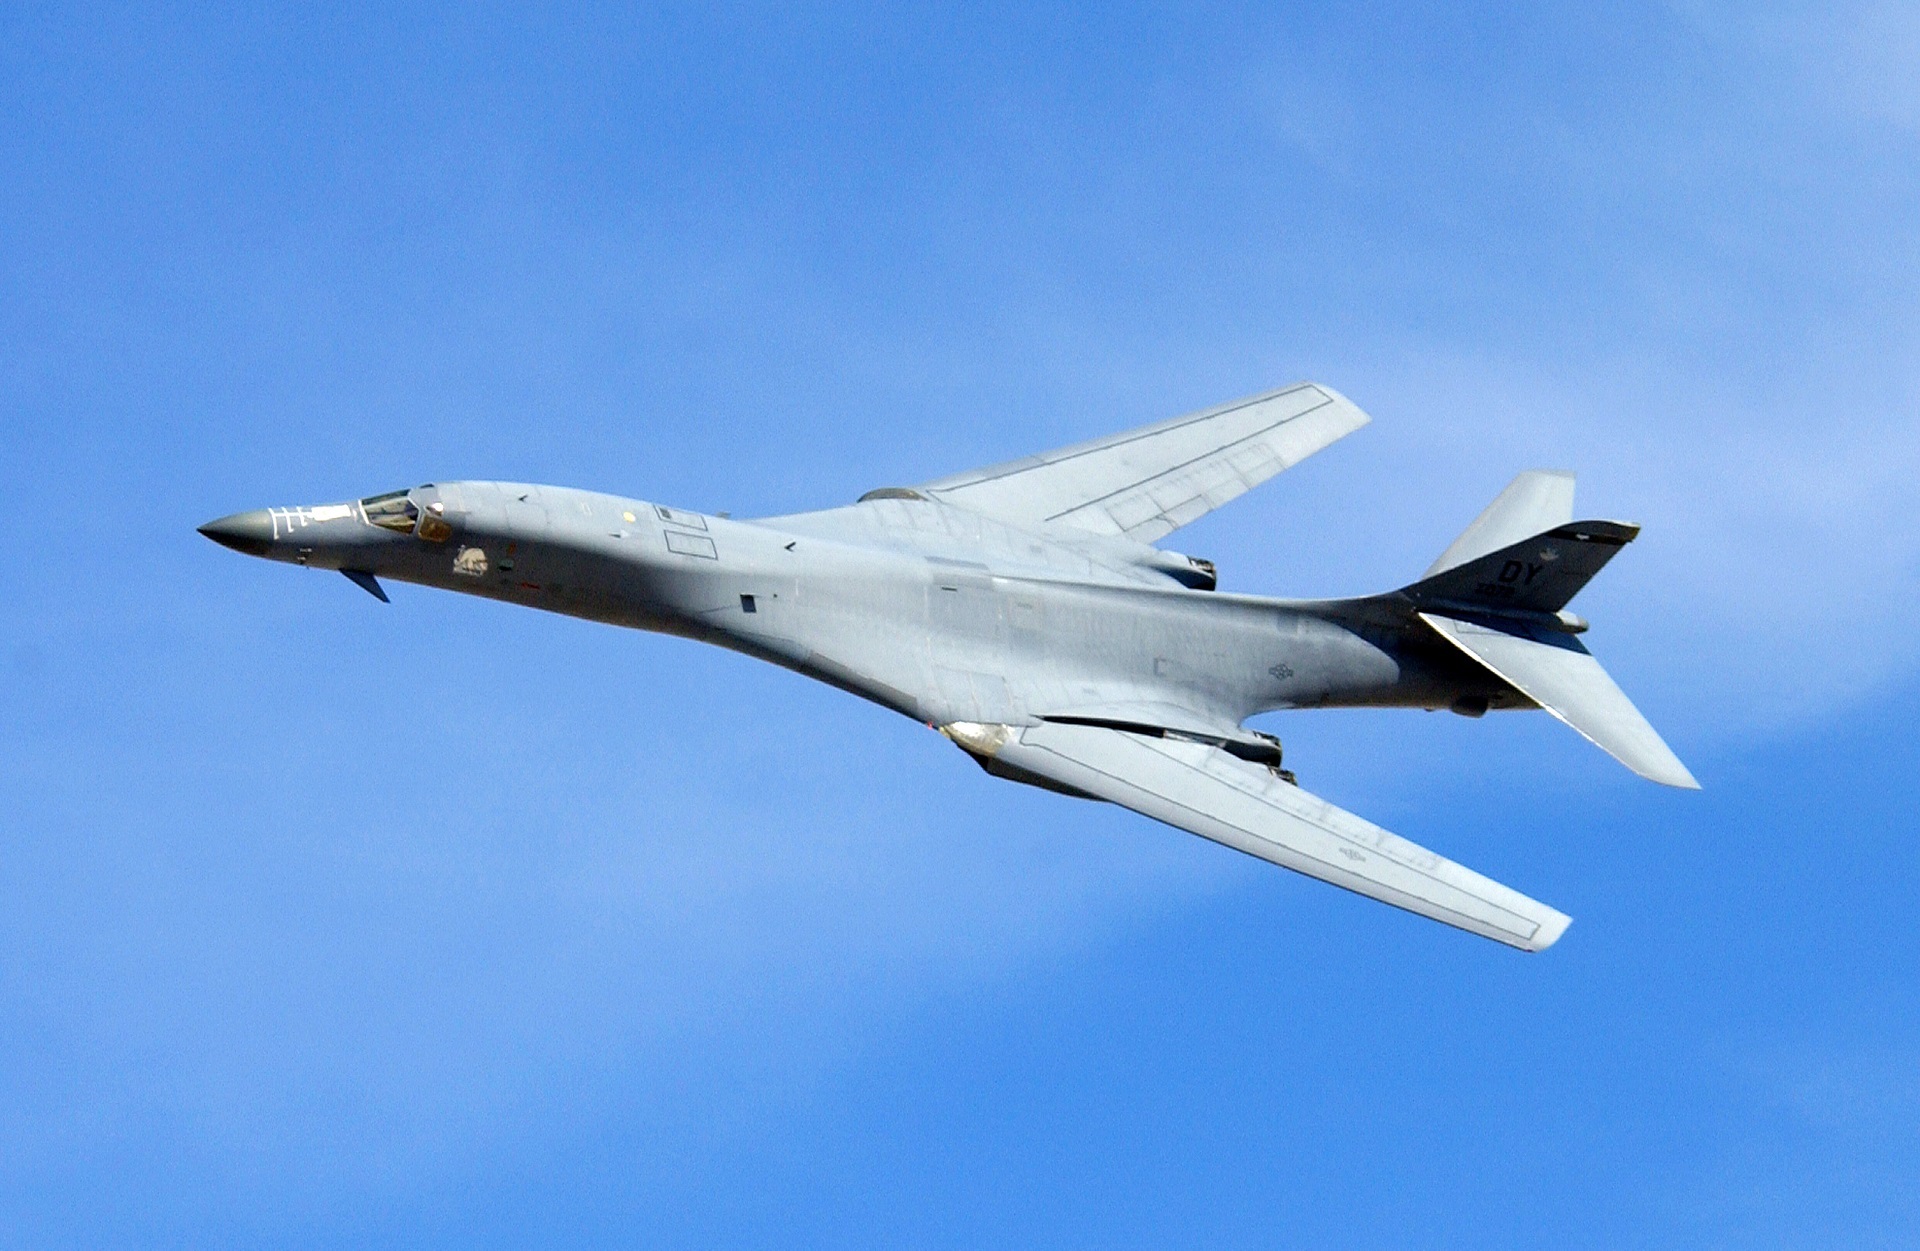
flying, airplane, plane, aircraft, military, jet, vehicle, aviation, usa, weapon, bomber, supersonic, air force, jet aircraft, lancer, fighter aircraft, military aircraft, b1b, variable, swept wing, atmosphere of earth, sukhoi su 35bm, mcdonnell douglas f 15 eagle, sukhoi su 27